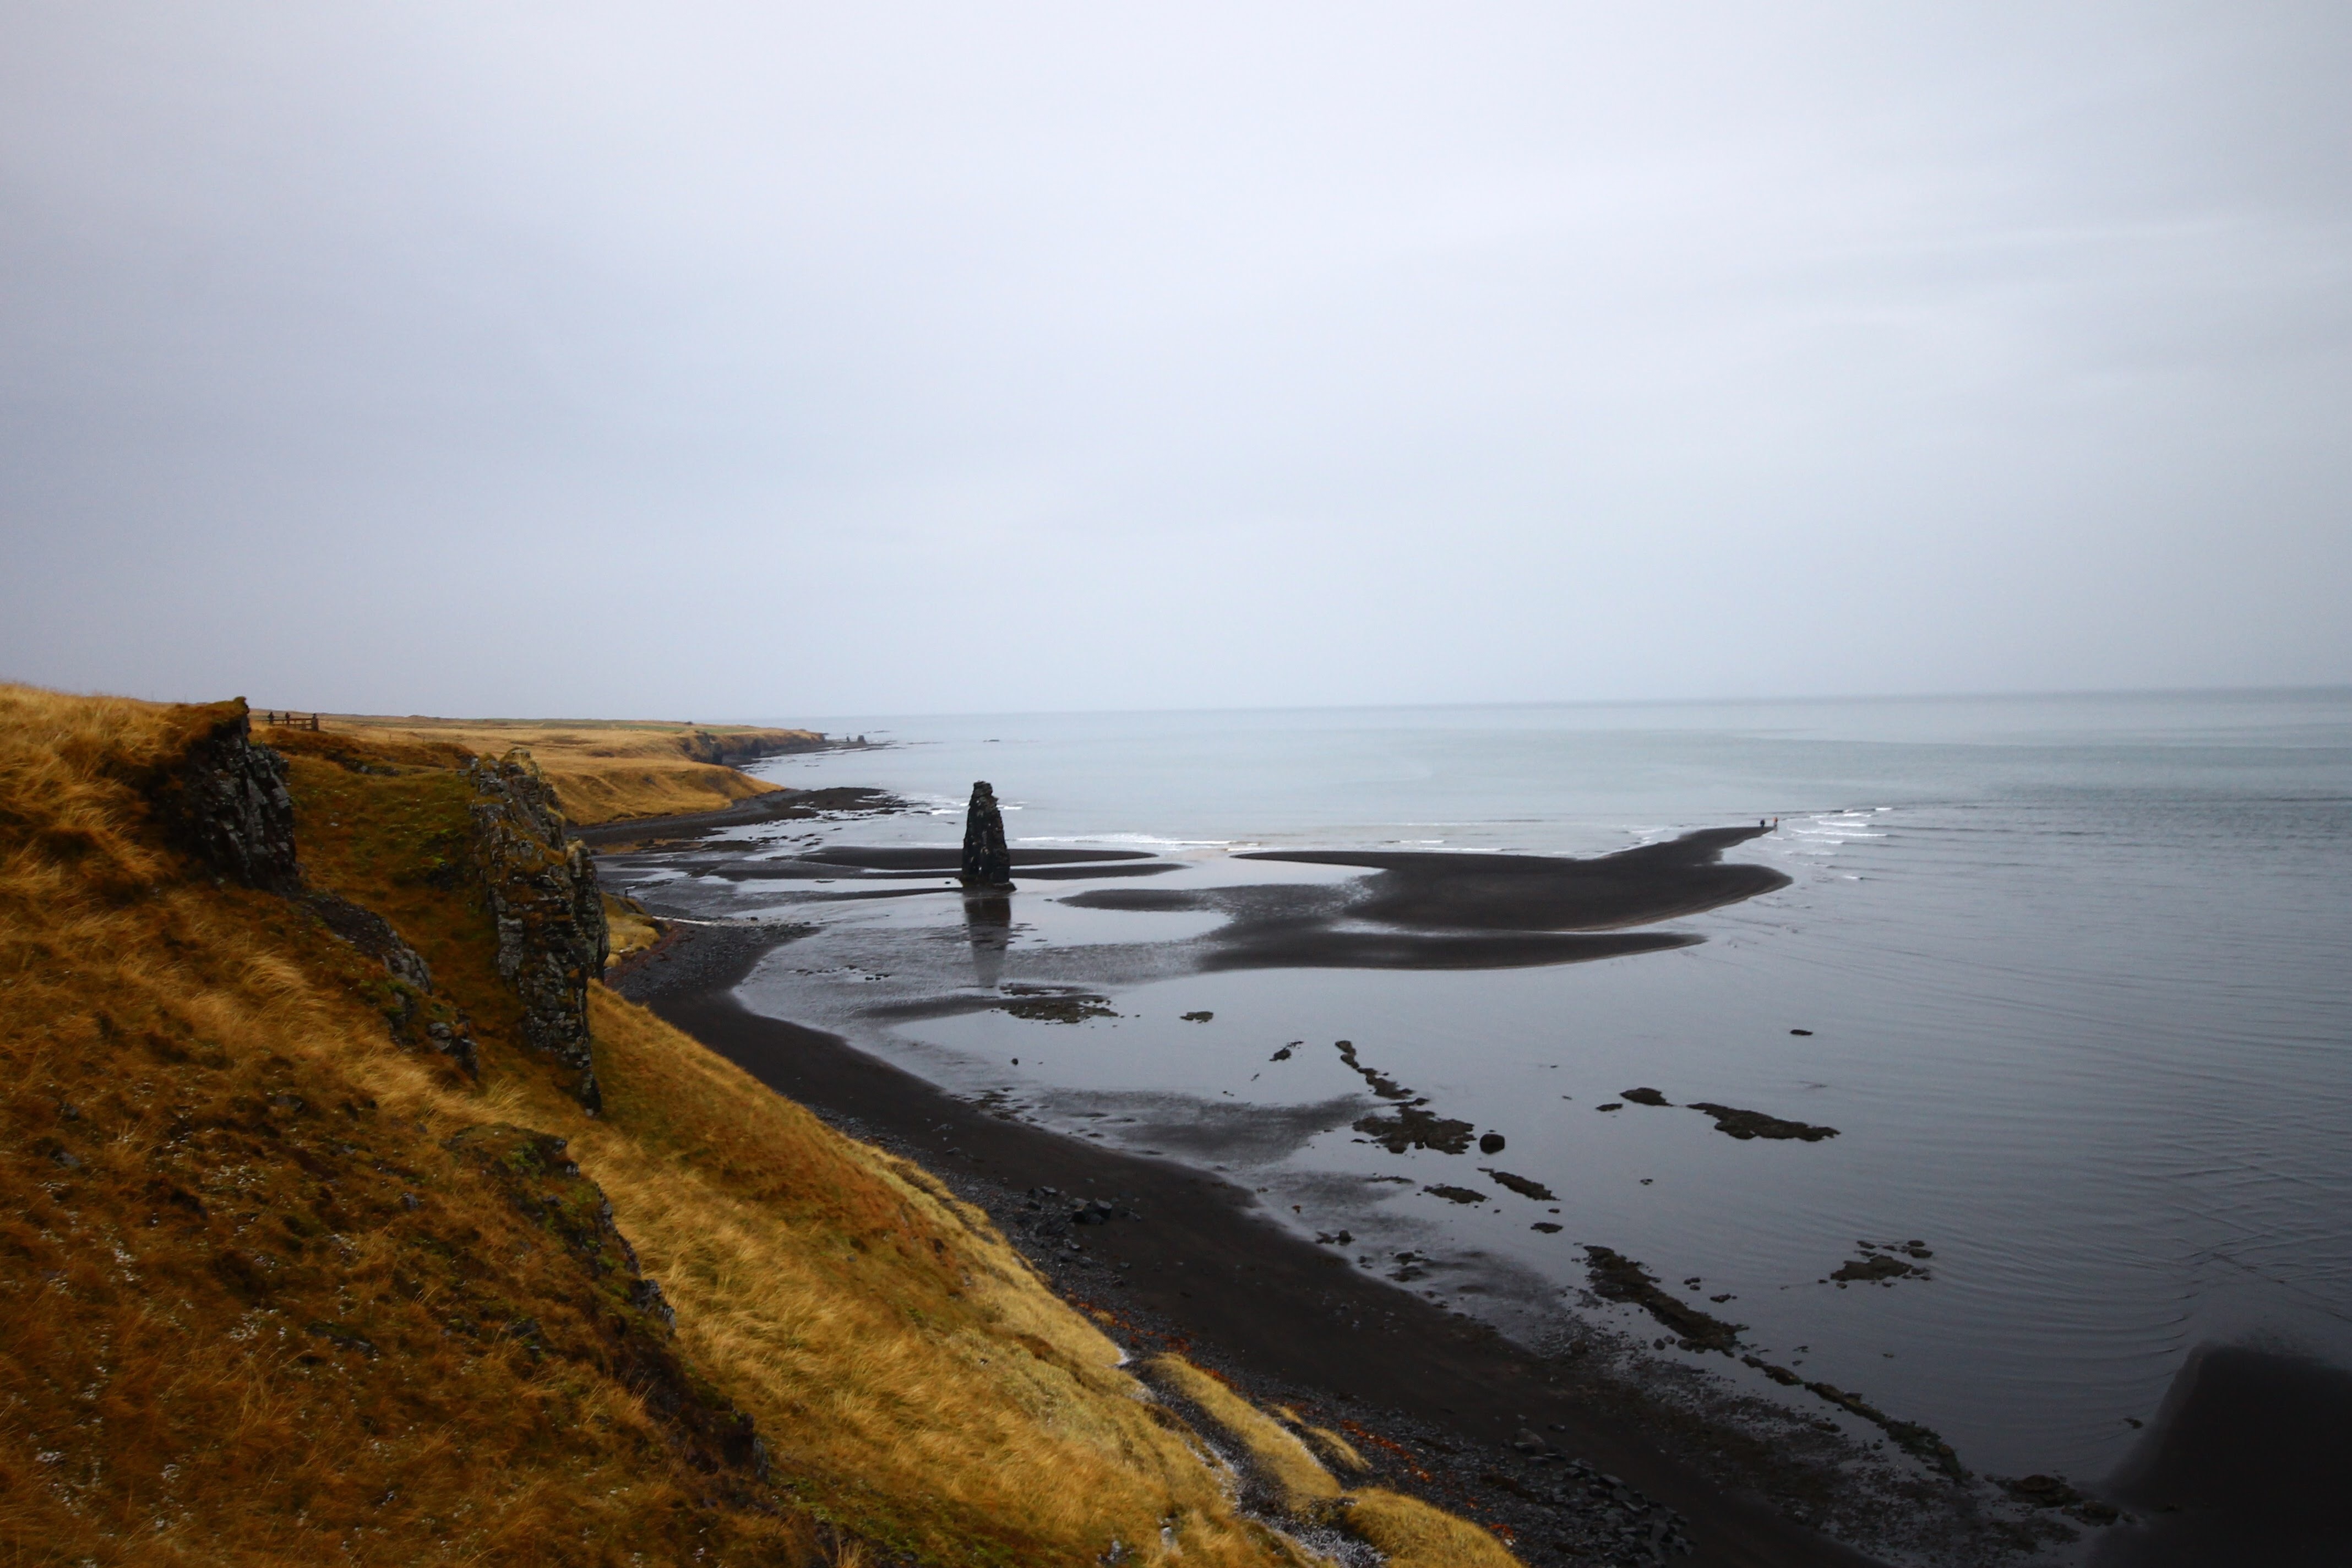
beach, sea, coast, water, sand, rock, ocean, horizon, sunrise, morning, shore, wave, lake, dawn, cliff, seaside, dusk, reflection, bay, seashore, terrain, body of water, loch, atmospheric phenomenon